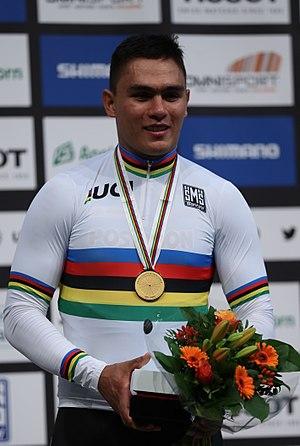
Fabián Hernando Puerta Zapata, né le 12 juillet 1991 à Caldas, est un coureur cycliste sur piste colombien, spécialisé dans les épreuves de vitesse. Il est notamment champion du monde de keirin en 2018. Il est le mari de Juliana Gaviria.